Roadie Tuner

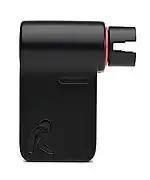
Roadie Tuner

The Roadie Tuner was launched in 2014 and is the first-generation product in the family of Roadie automatic guitar tuners. Roadie Tuner robotically rotates the pegs of stringed instruments to bring them to the desired pitch. To work, the tuner requires to be connected with its free Roadie Tuner mobile application available for both Android and iOS users. Roadie’s rotating head fits over the tuning pegs, and as the user plucks each string, the app will listen and send a bluetooth command to the device to adjust the tuning to the correct setting. Through the mobile application, users can set their tuning of choice, including alternate tunings and create their own custom tunings.